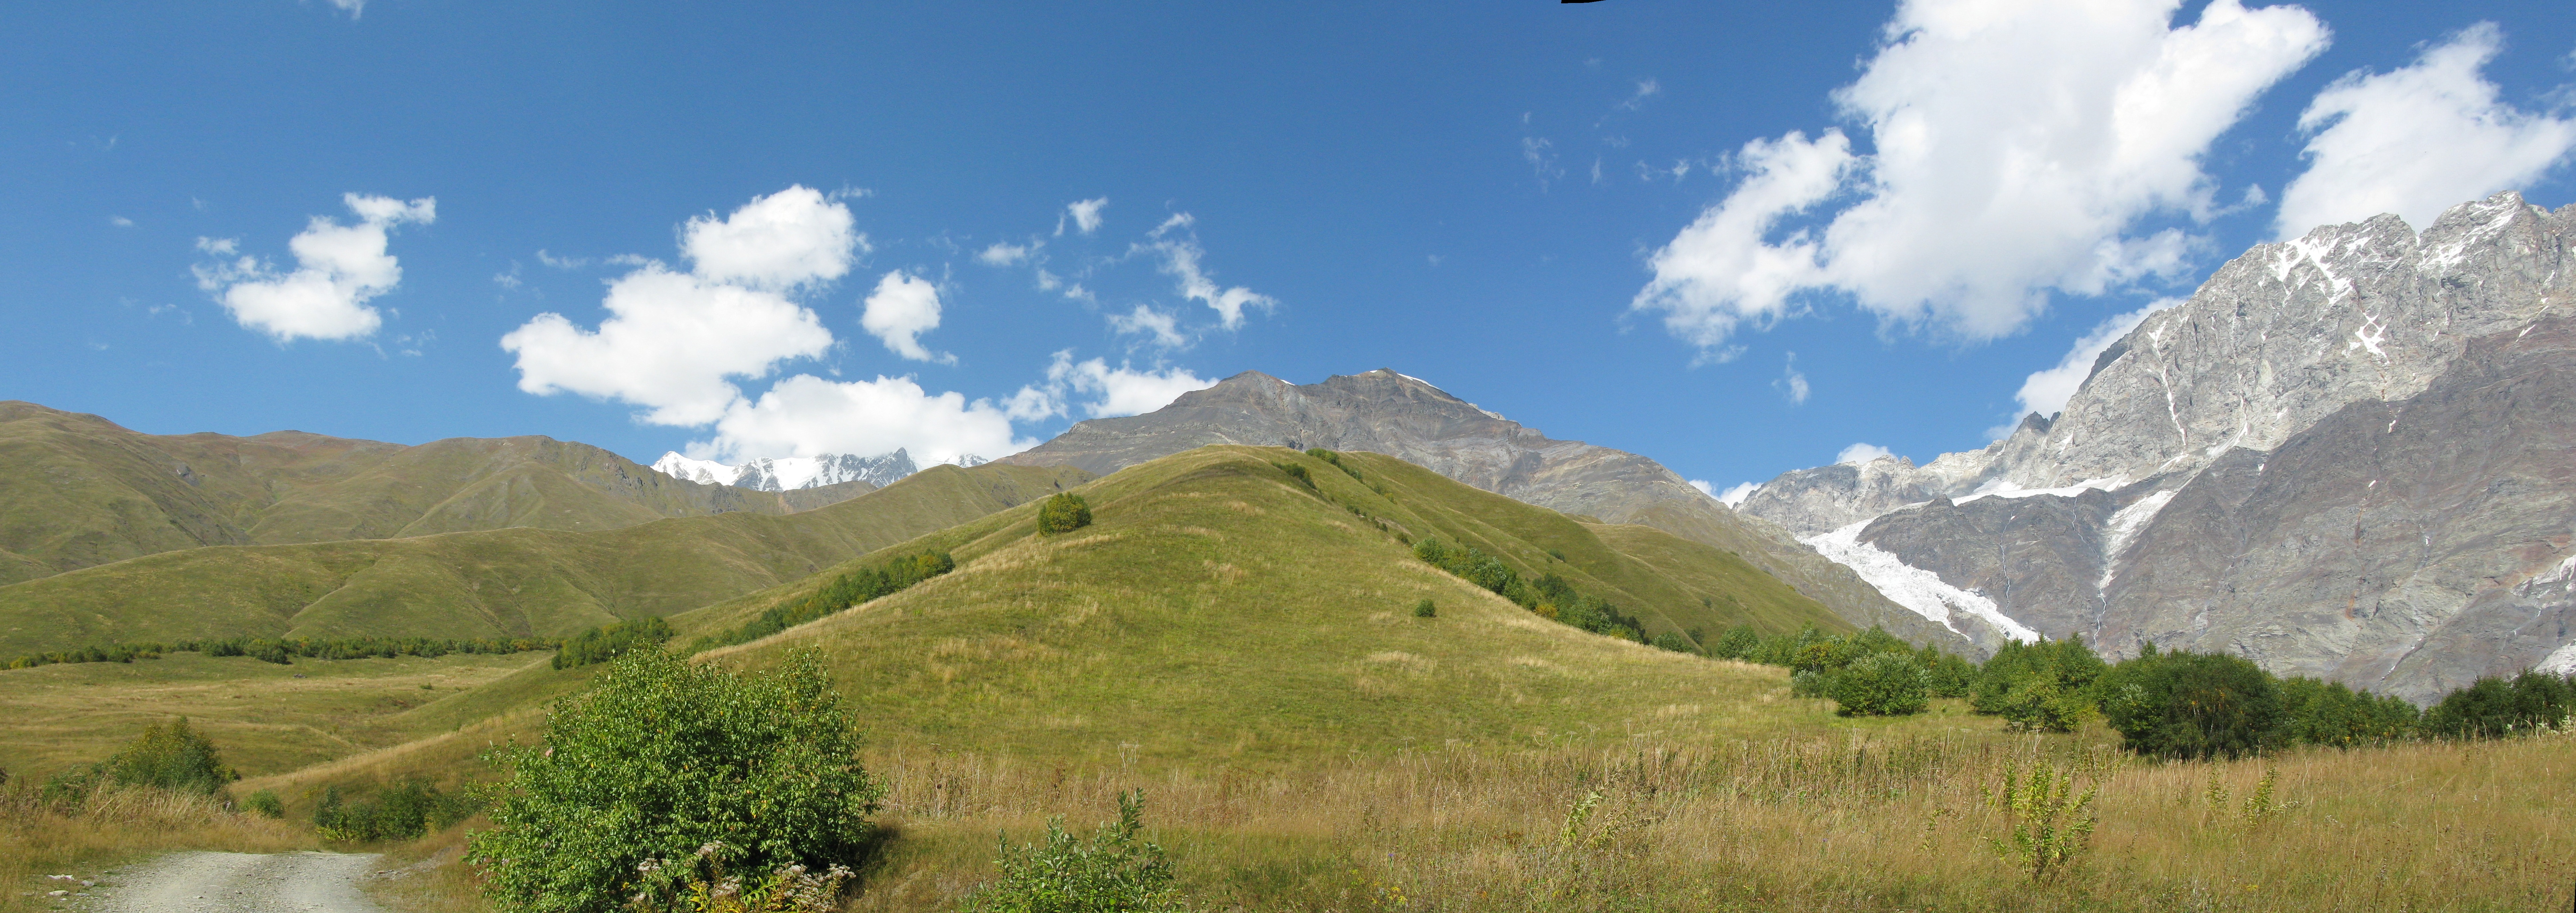
landscape, nature, wilderness, mountain, sky, meadow, prairie, adventure, valley, mountain range, panorama, summer, pasture, ridge, plain, mountains, alps, grassland, plateau, georgia, fell, loch, ecosystem, landform, mountain pass, pass tan, geographical feature, mountainous landforms